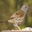
Label: bird